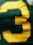
Number: 3